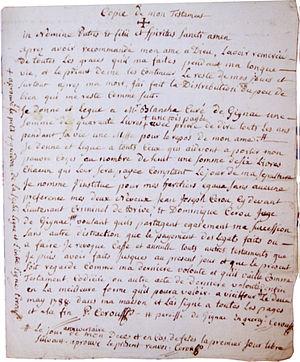
Testament de Pierre Cérou. Vielfour le 2 mai 1788
Pierre Cérou, né à Gignac le 7 juillet 1709 et mort le 15 décembre 1797, est un homme de théâtre français.